Theatre of Cruelty

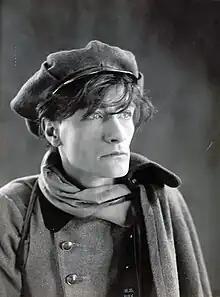
Antonin Artaud

"Encyclopædia Britannica" describes the Theatre of Cruelty as "a primitive ceremonial experience intended to liberate the human subconscious and reveal man to himself". It goes on to say that "Manifeste du théâtre de la cruauté" (1932; "Manifesto of the Theatre of Cruelty") and "Le Théâtre et son double" (1938; "The Theatre and Its Double") both called for "communion between actor and audience in a magic exorcism; gestures, sounds, unusual scenery, and lighting combine to form a language, superior to words, that can be used to subvert thought and logic and to shock the spectator into seeing the baseness of his world." Artaud warned against the dangers of psychology in theatre and strove to create a theatre in which the mise-en-scène, everything present in the staging of a production, could be understood as a codified stage language, with minimal emphasis on spoken language.